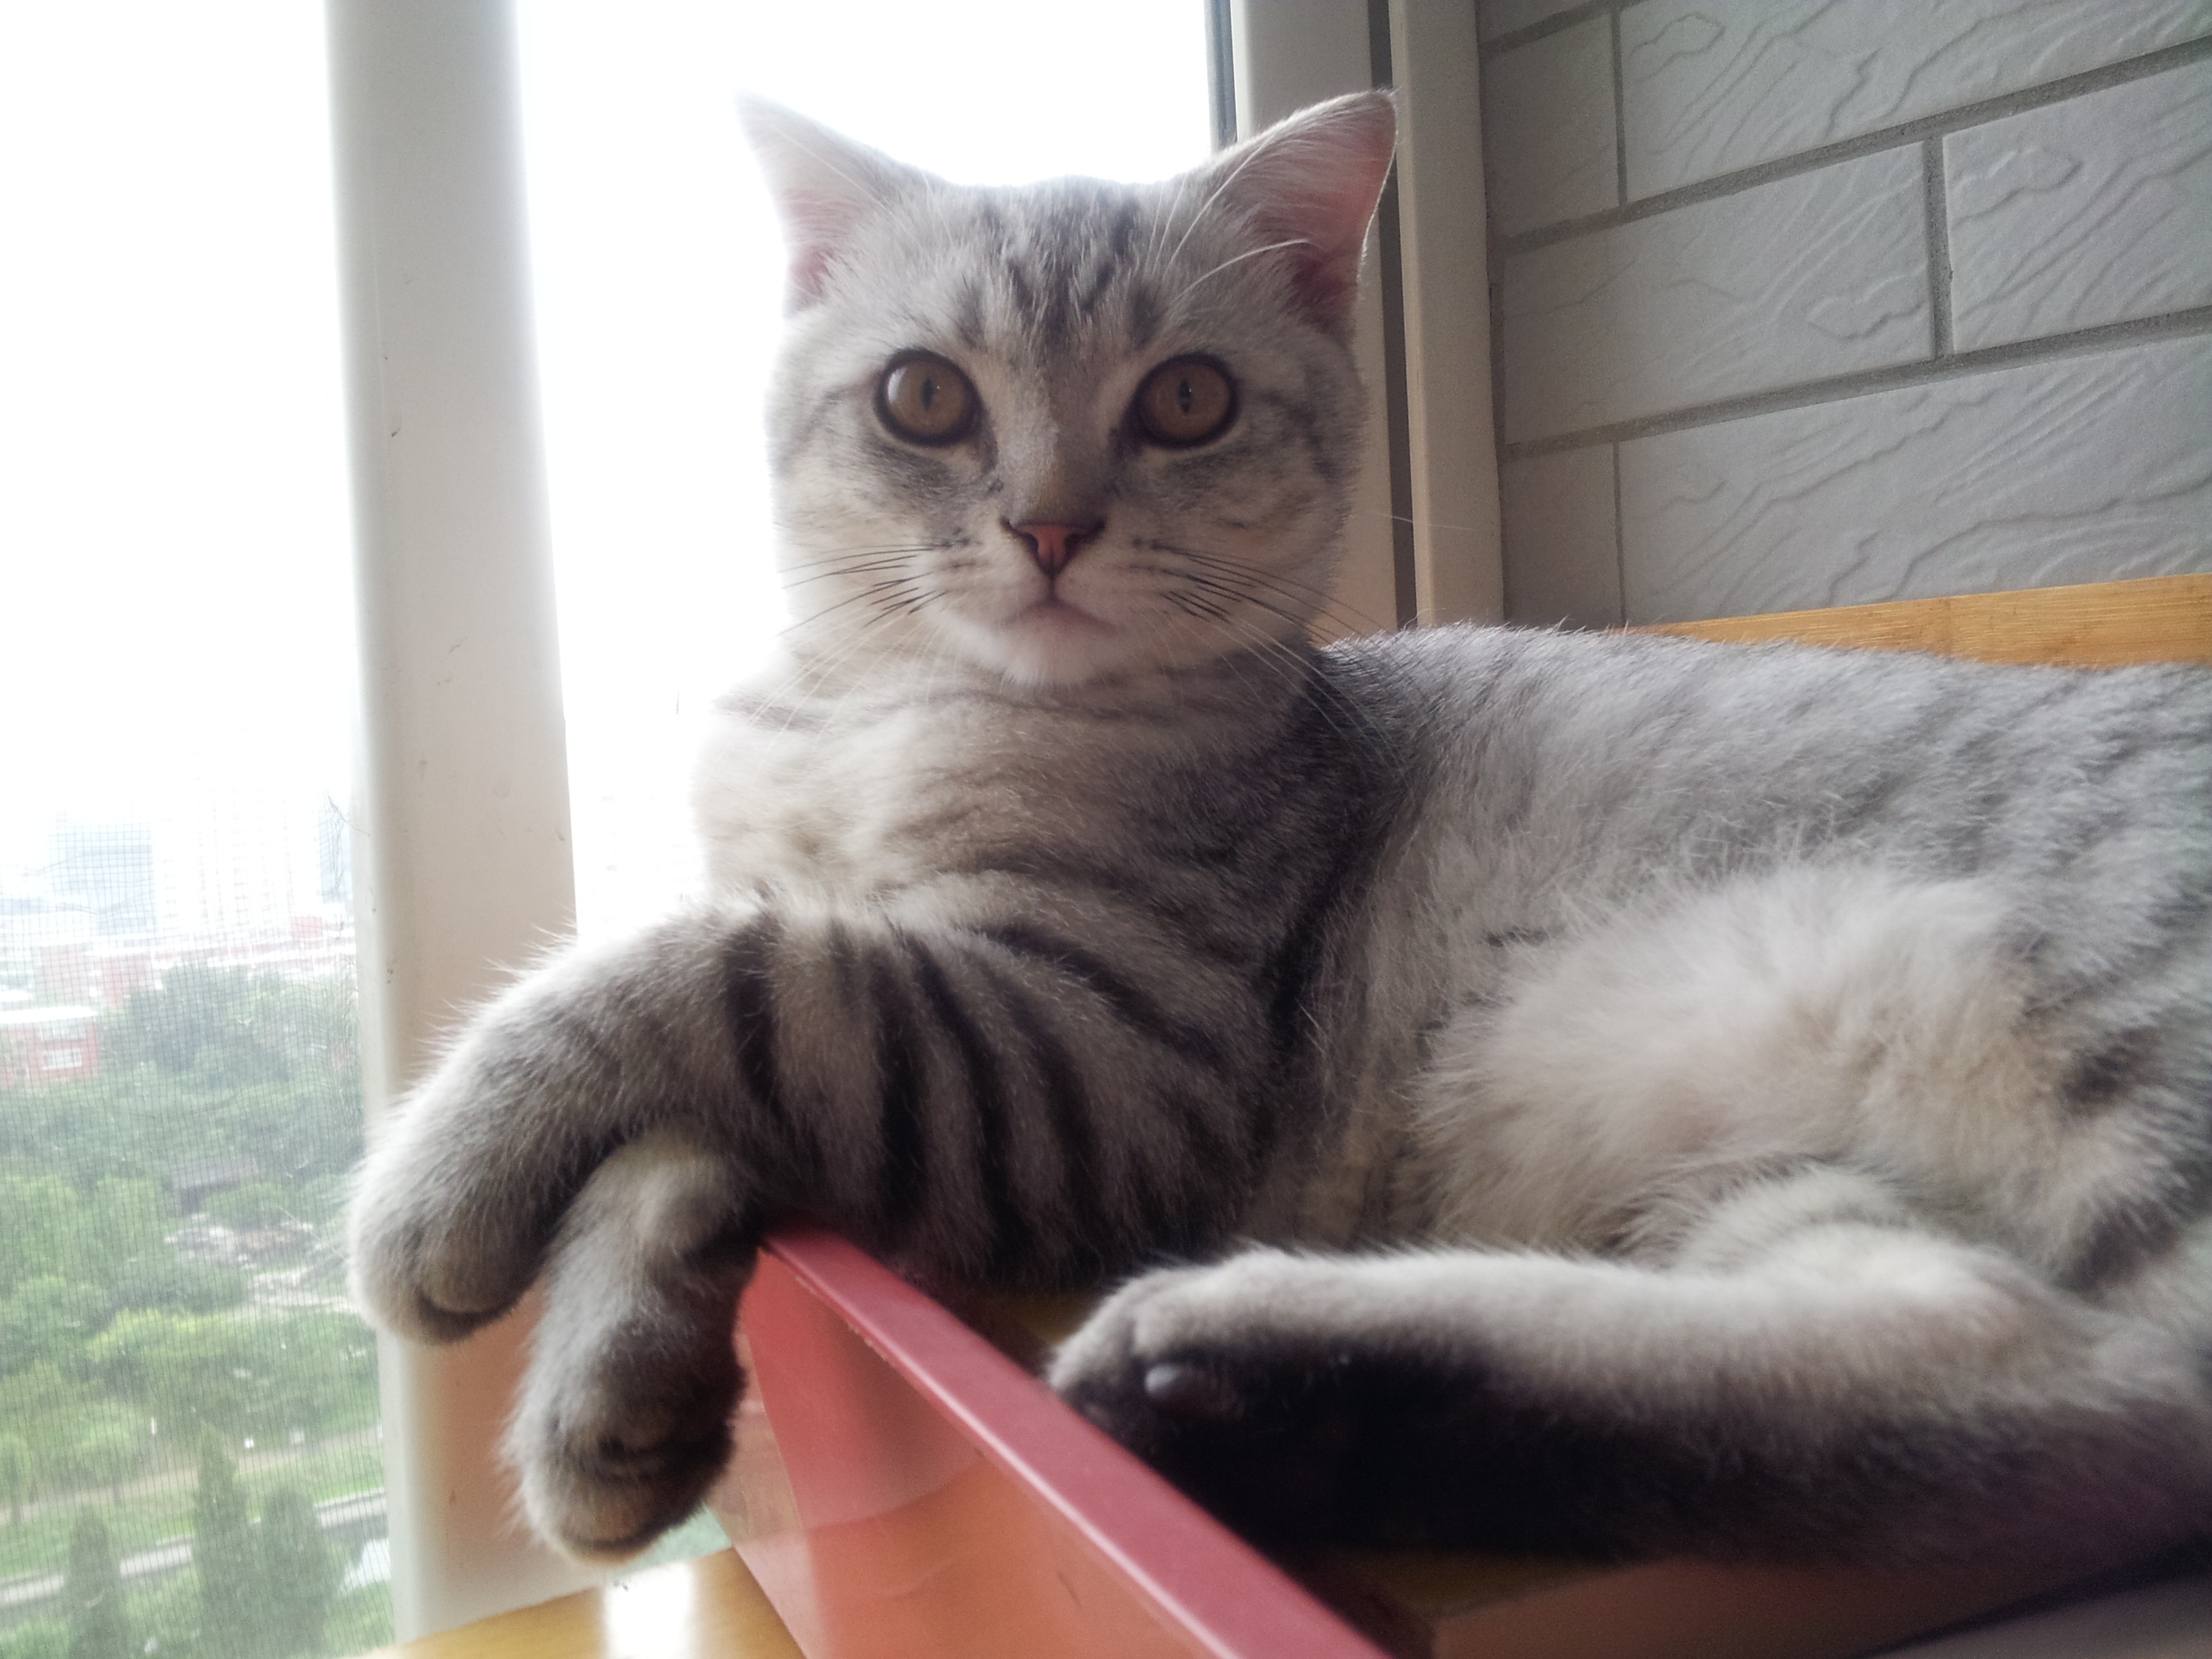
animal, kitten, cat, mammal, pets, nose, whiskers, vertebrate, british shorthair, tabby cat, european shorthair, small to medium sized cats, cat like mammal, domestic short haired cat, american shorthair